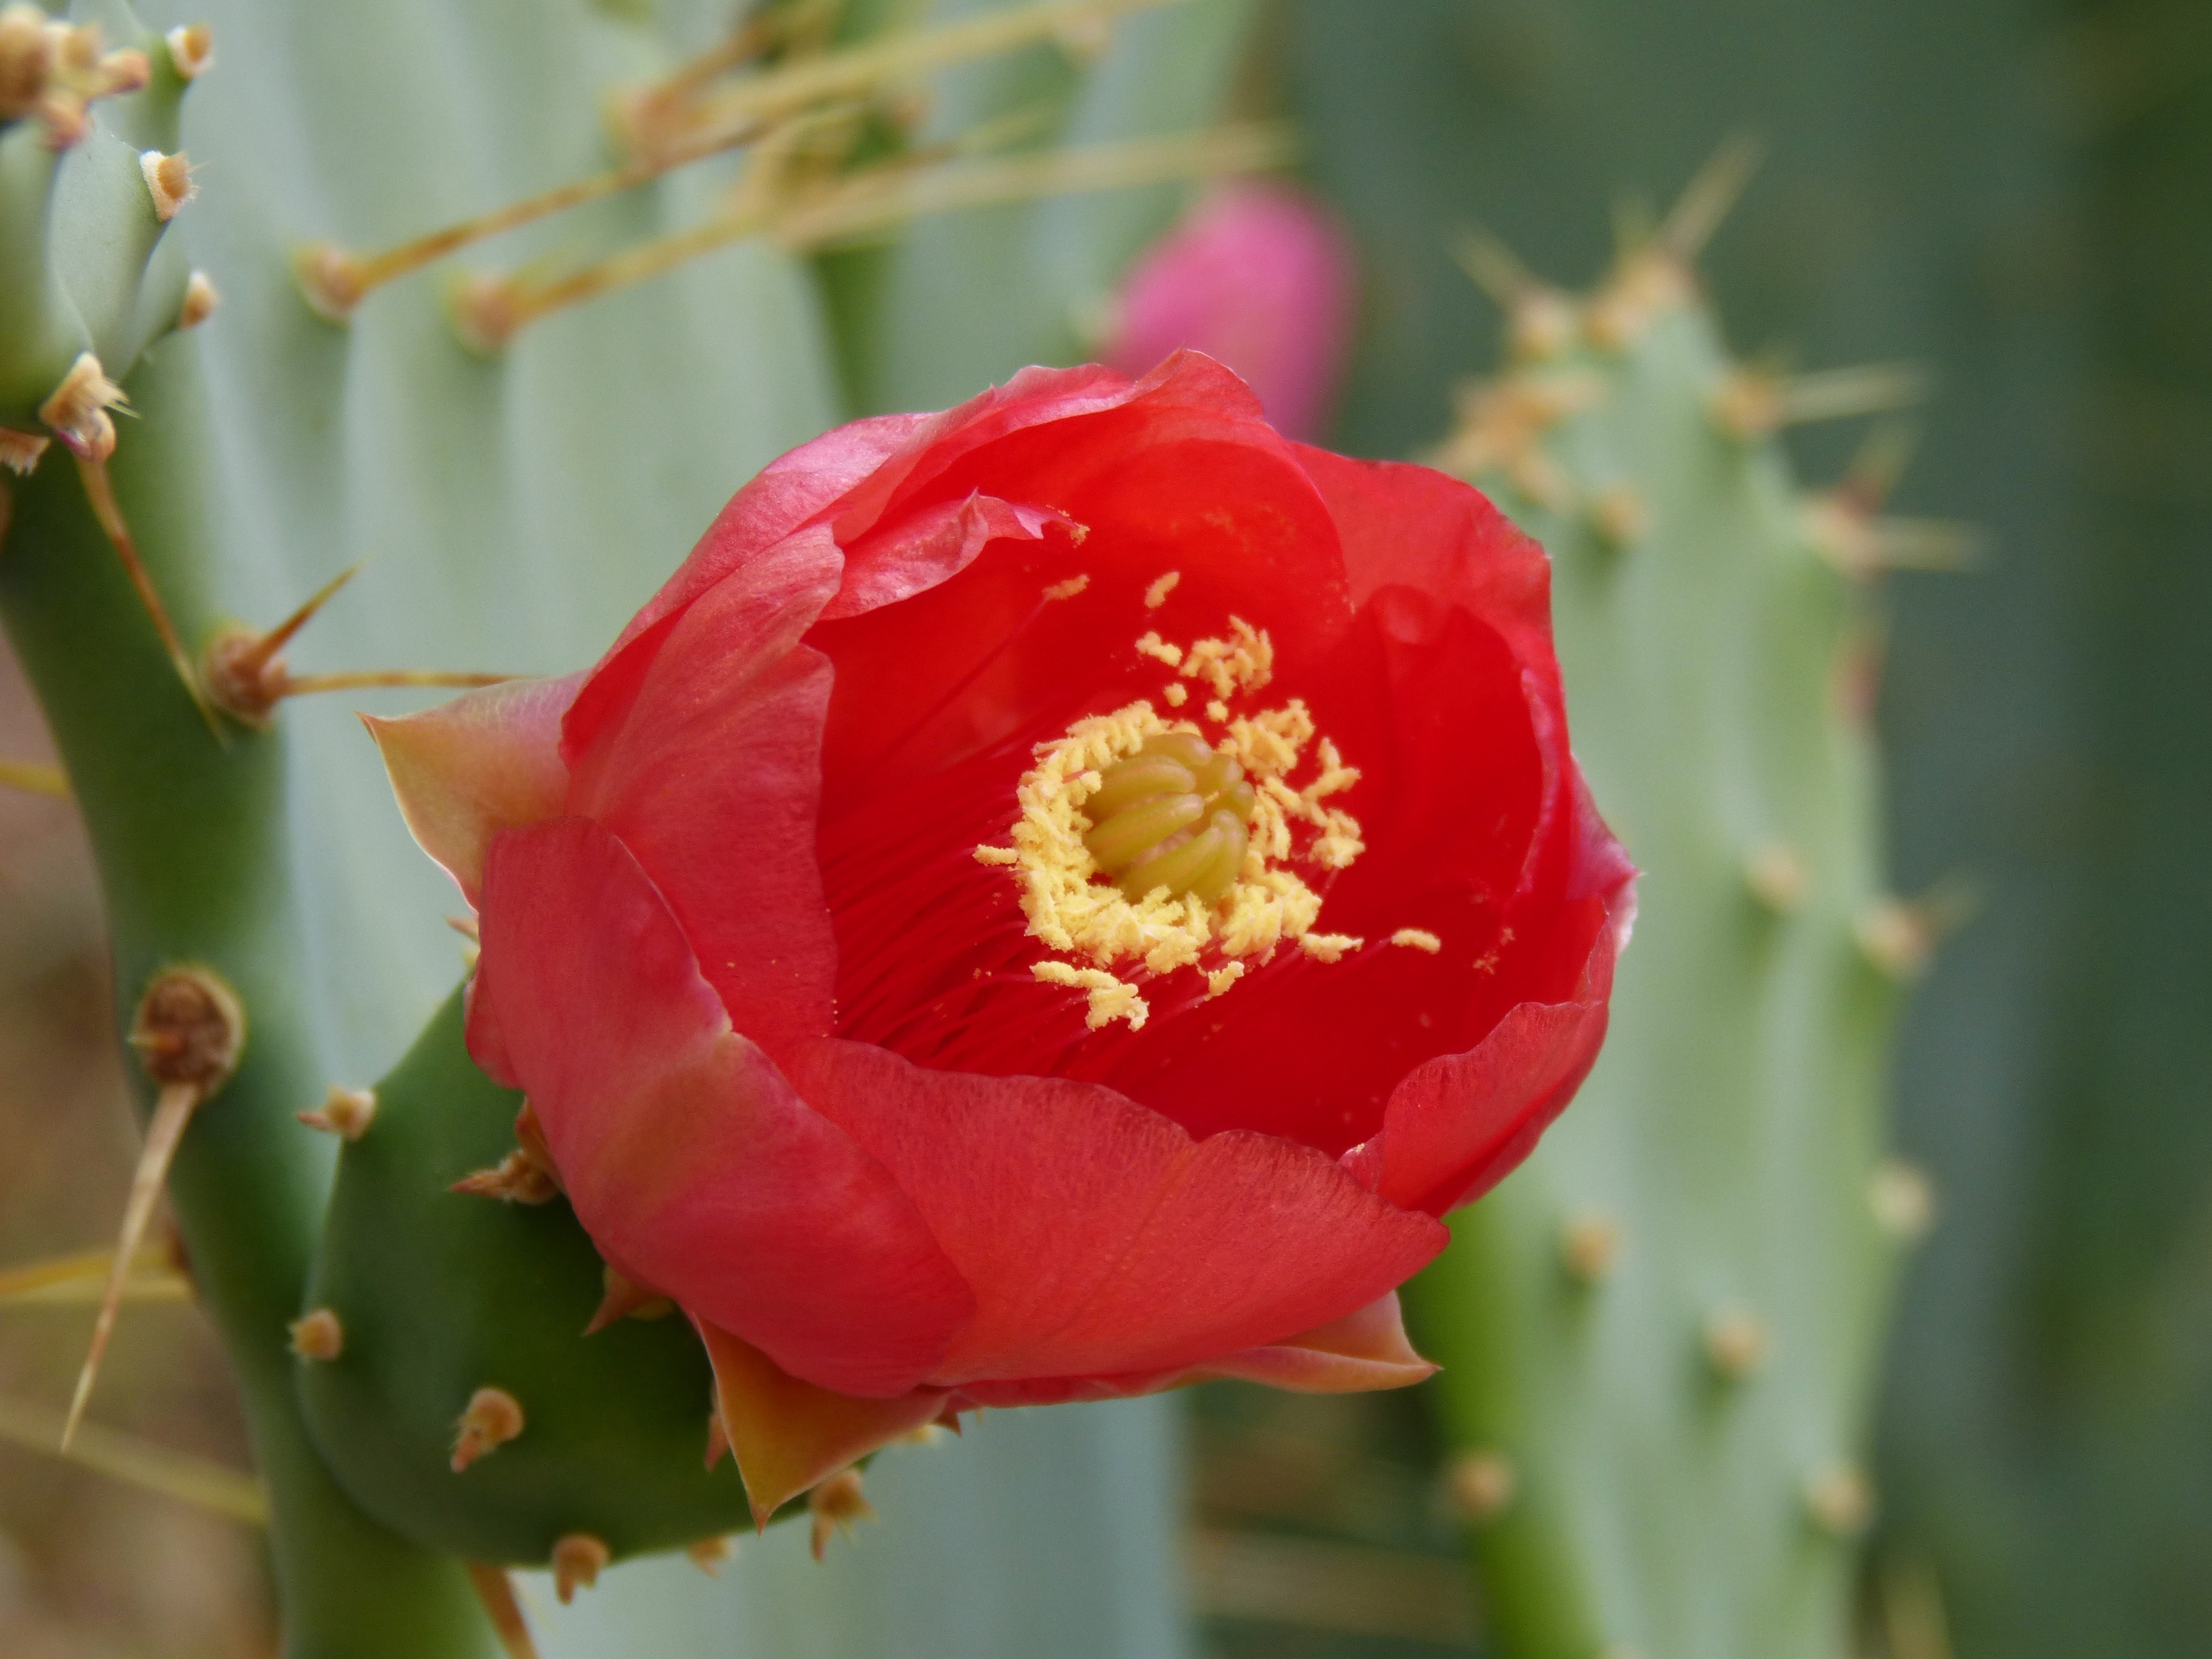
cactus, plant, flower, petal, botany, flora, thorns, beauty, macro photography, flowering plant, prickly pear, plant stem, land plant